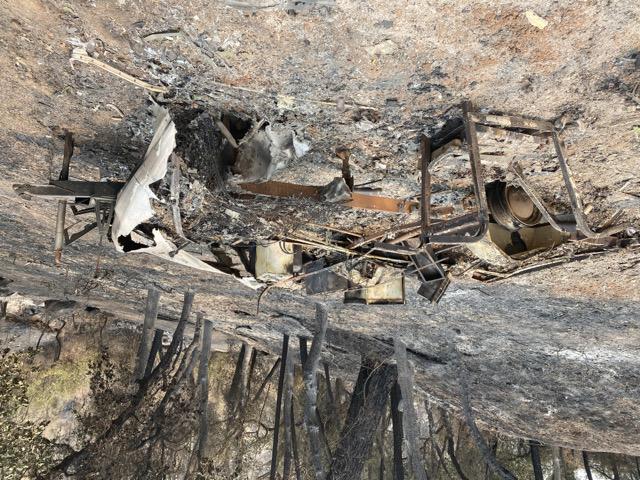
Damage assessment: destroyed